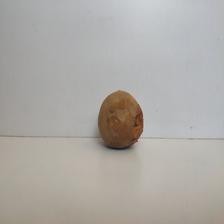
Size: Spoiled